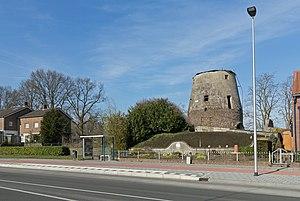
Milsbeek est un village situé dans la commune néerlandaise de Gennep, dans la province du Limbourg. Le 1ᵉʳ janvier 2005, le village comptait 2 648 habitants.
Gennep est une commune et une ville des Pays-Bas, situé dans la province du Limbourg et comptant environ 16 000 habitants